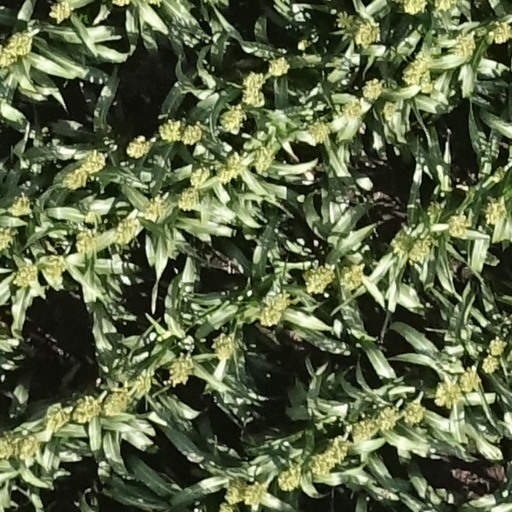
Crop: sorghum